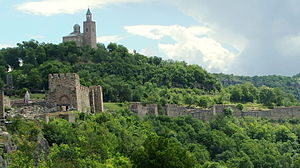
Bulgarien / Historie / Andet Bulgarske rige
Murene omkring Tsarevets-fortet i Veliko Tarnovo, hovedstaden i det Andet Bulgarske rige
Bulgarien, officielt Republikken Bulgarien, er et land i det sydøstlige Europa. Det grænser op til Rumænien i nord, Serbien og Makedonien i vest, Grækenland og Tyrkiet i syd og Sortehavet i øst. Bulgarien er 110.994 km² stort og dermed Europas 16.-største land.